Trouble at a Tavern

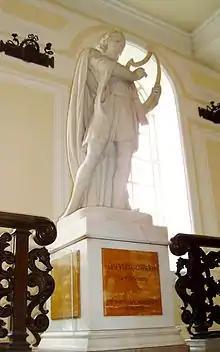
Sculpture of Dafydd ap Gwilym by W. Wheatley Wagstaff in Cardiff City Hall.

"Trouble at a Tavern", or "Trouble at an Inn" (Welsh: "Trafferth mewn Tafarn"), is a short poem by the 14th-century Welsh poet Dafydd ap Gwilym, in which the poet comically narrates the mishaps which prevent him from keeping a midnight assignation with a girl. Dafydd is widely seen as the greatest of the Welsh poets, and this is one of his best-known poems. It has been described as "glorious farce", "one of Dafydd ap Gwilym's funniest and most celebrated "cywyddau"", and "the most vivid of [his] poems of incident".